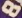
Number: 8